George Hrab

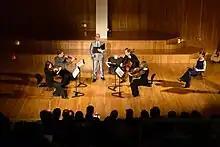
Hrab performing at The Broad Street Score in New York City in May 2016

In 2016, Hrab performed a greatest hits concert featuring string Quartet versions of songs from five of his albums at the Ice House in Bethlehem, Pennsylvania. During the concert, Hrab performed with the Rittenhouse String Quartet. Together they performed arrangements of Hrab’s songs arranged by Veikko Rihu and Slau Halatyn